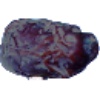
Label: Dates 1